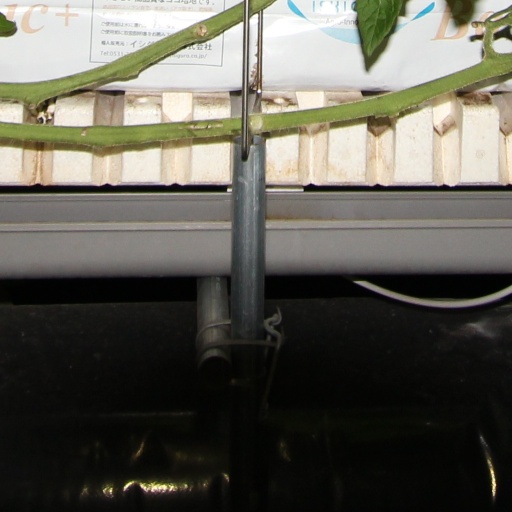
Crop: tomato